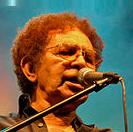
Age: 65